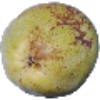
Label: Pear Williams 1